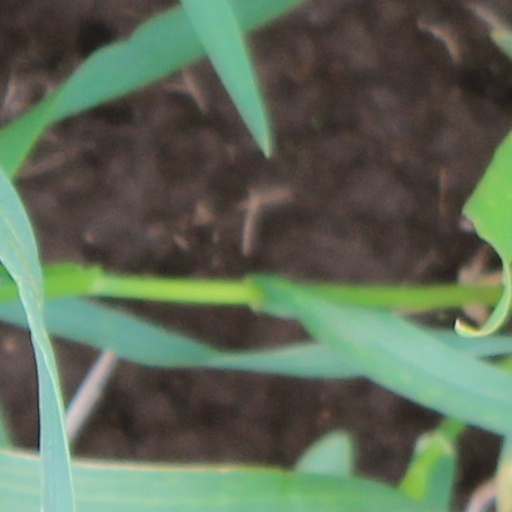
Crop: wheat